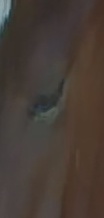
Face region: eyes (orbital_tightening_and_eye_area)
Pain indicator: obviously_present